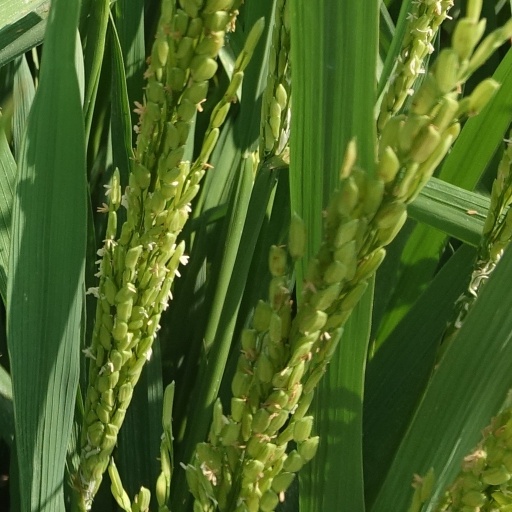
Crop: rice